North West Tasmania

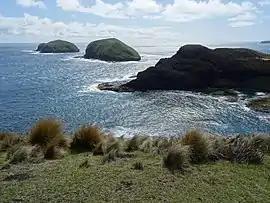
Koindrim / the Doughboys off Kennaook / Cape Grim.

North West Tasmania is one of the regions of Tasmania in Australia. The region comprises the whole of the north west, including the "North West Coast" and the northern reaches of the "West Coast". It is usually accepted as extending as far south as the Pieman River and including the Savage River National Park within the Tarkine region.